Limburg-Staffel–Siershahn railway

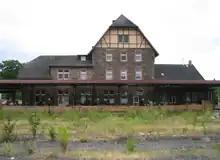
Old Montabaur station (2005)

While the Deutsche Bundesbahn ceased passenger services on the Holzbach Valley Railway on 1 June 1984, it continued to operate services on the Lower Westerwald Railway. Since 12 December 2004, services have been operated by Vectus Verkehrsgesellschaft every hour or every two hours using LINT diesel multiple units.